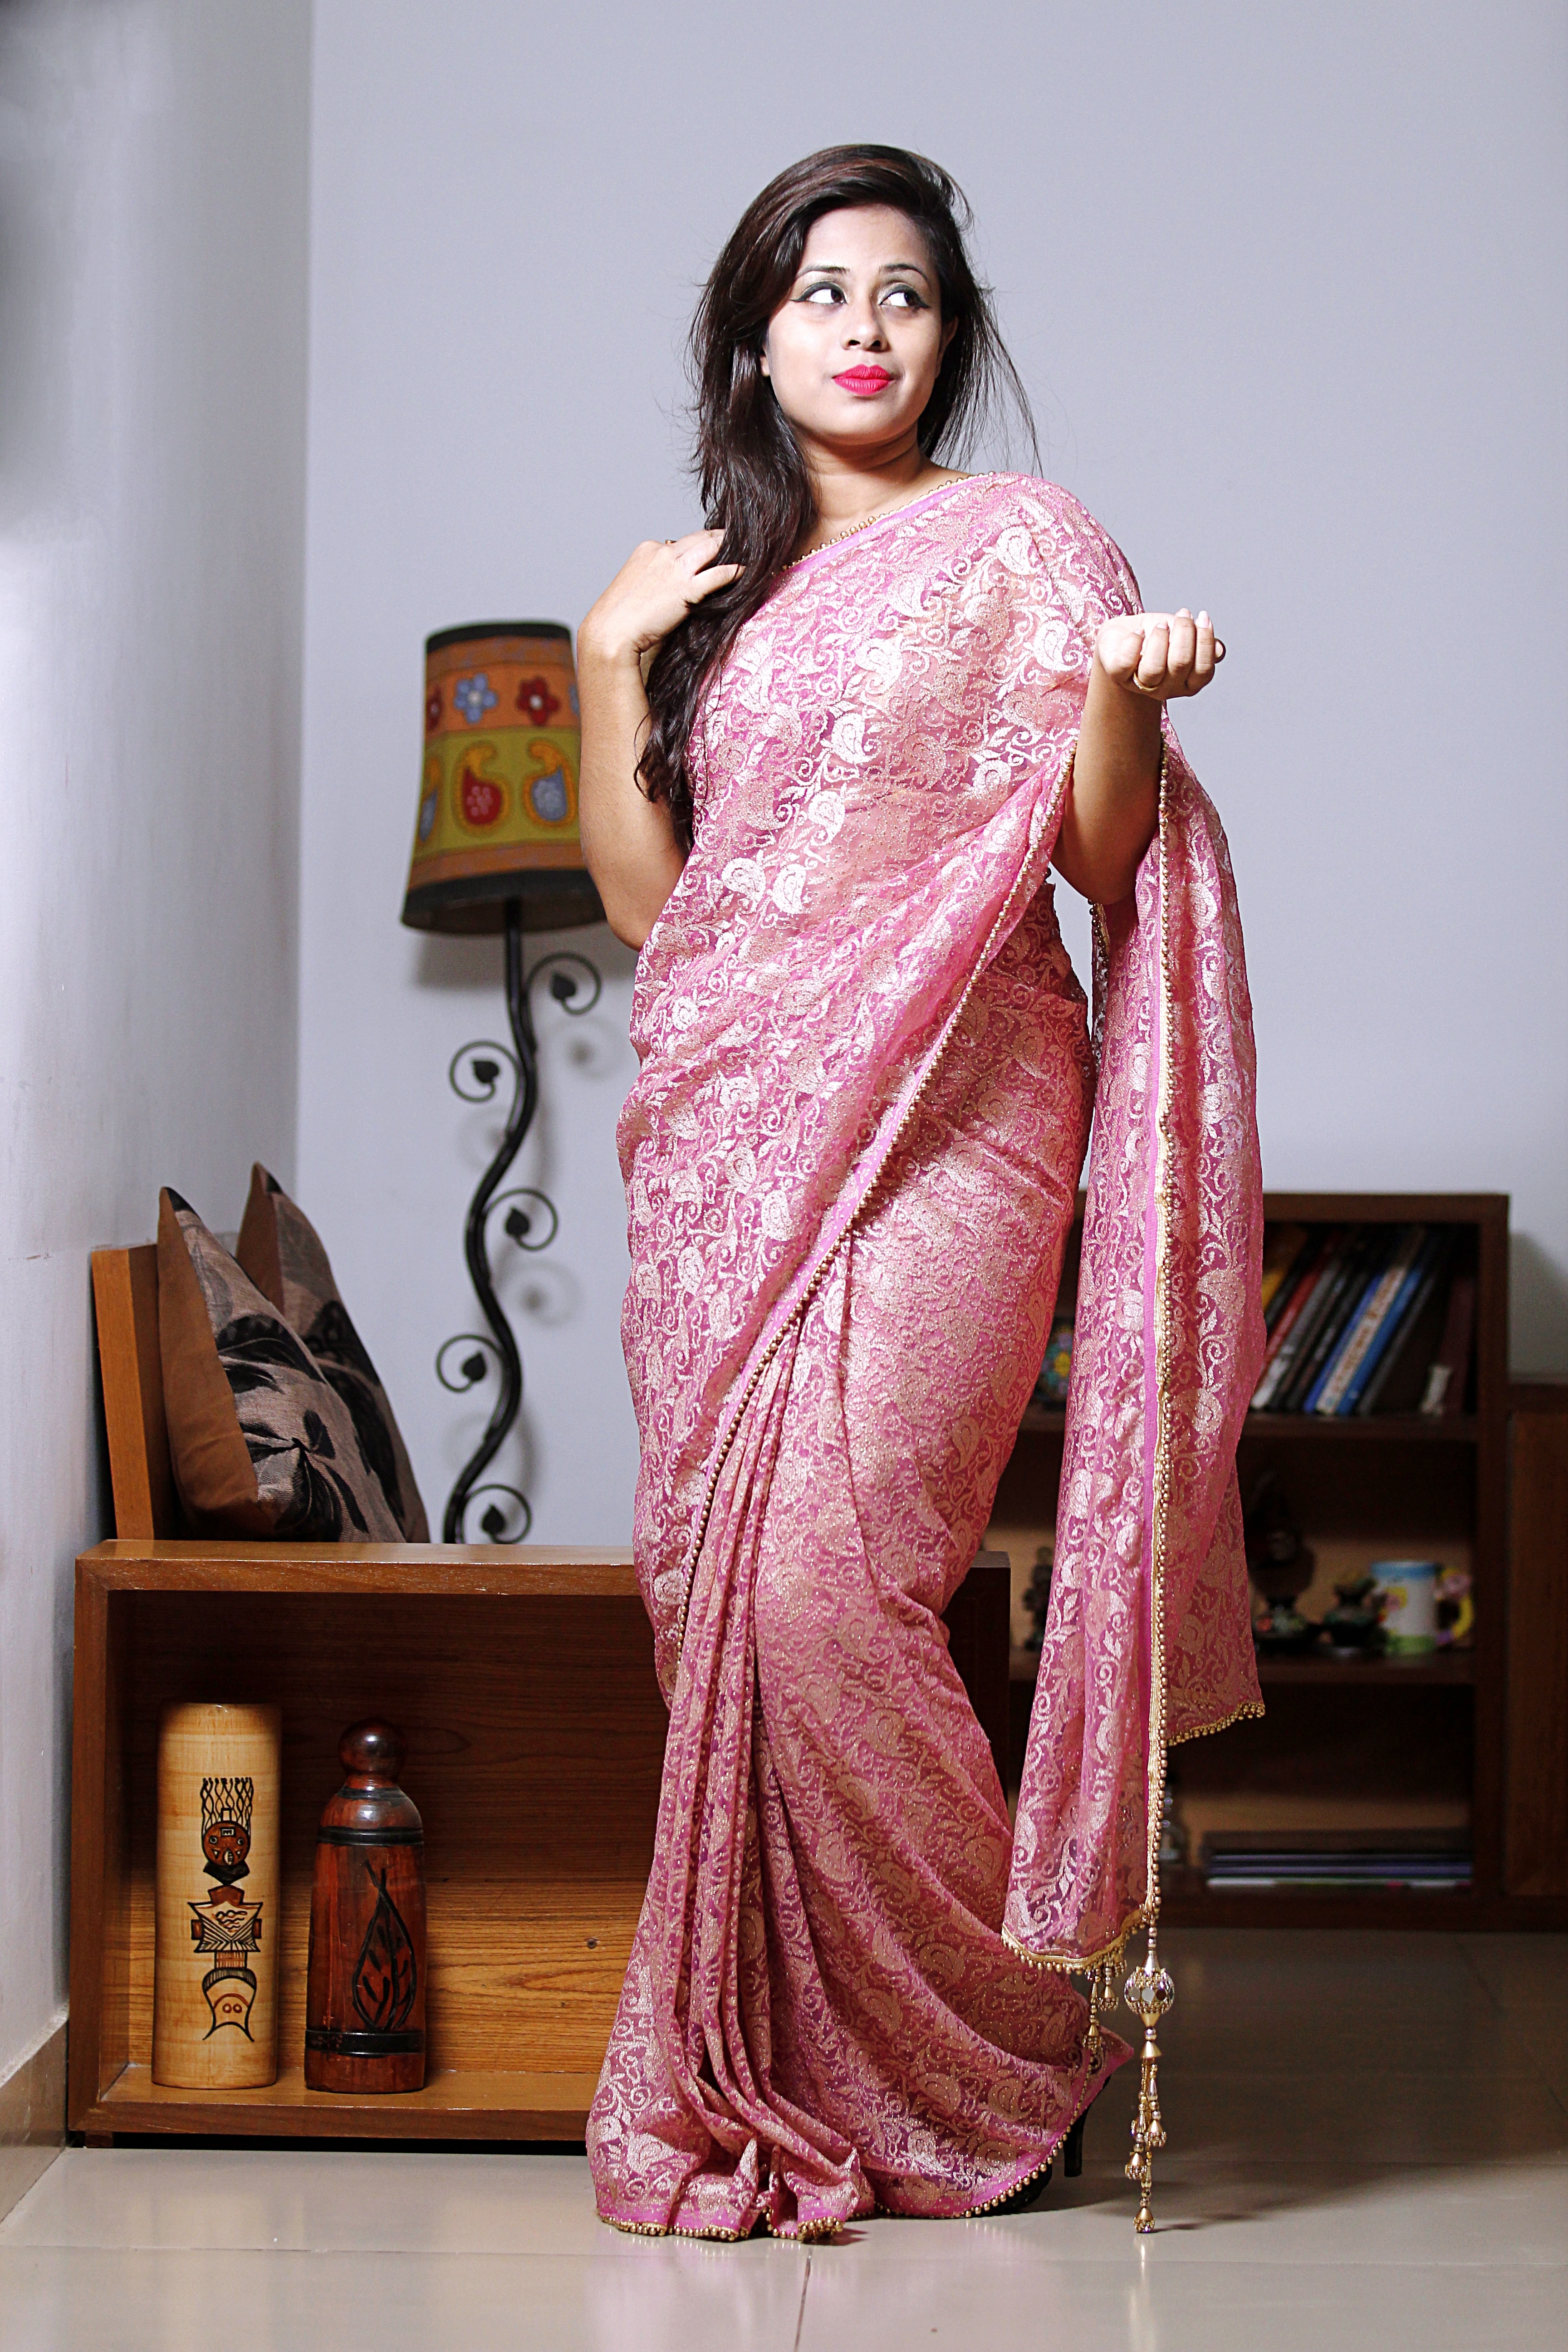
trunk, female, model, young, fashion, clothing, pink, human body, textile, dress, women, peach, sari, style, magenta, traditional, gown, abdomen, photo shoot, formal wear, fashion design, sharee, bangladeshi, sexy lady, looking glorious, excellent looking